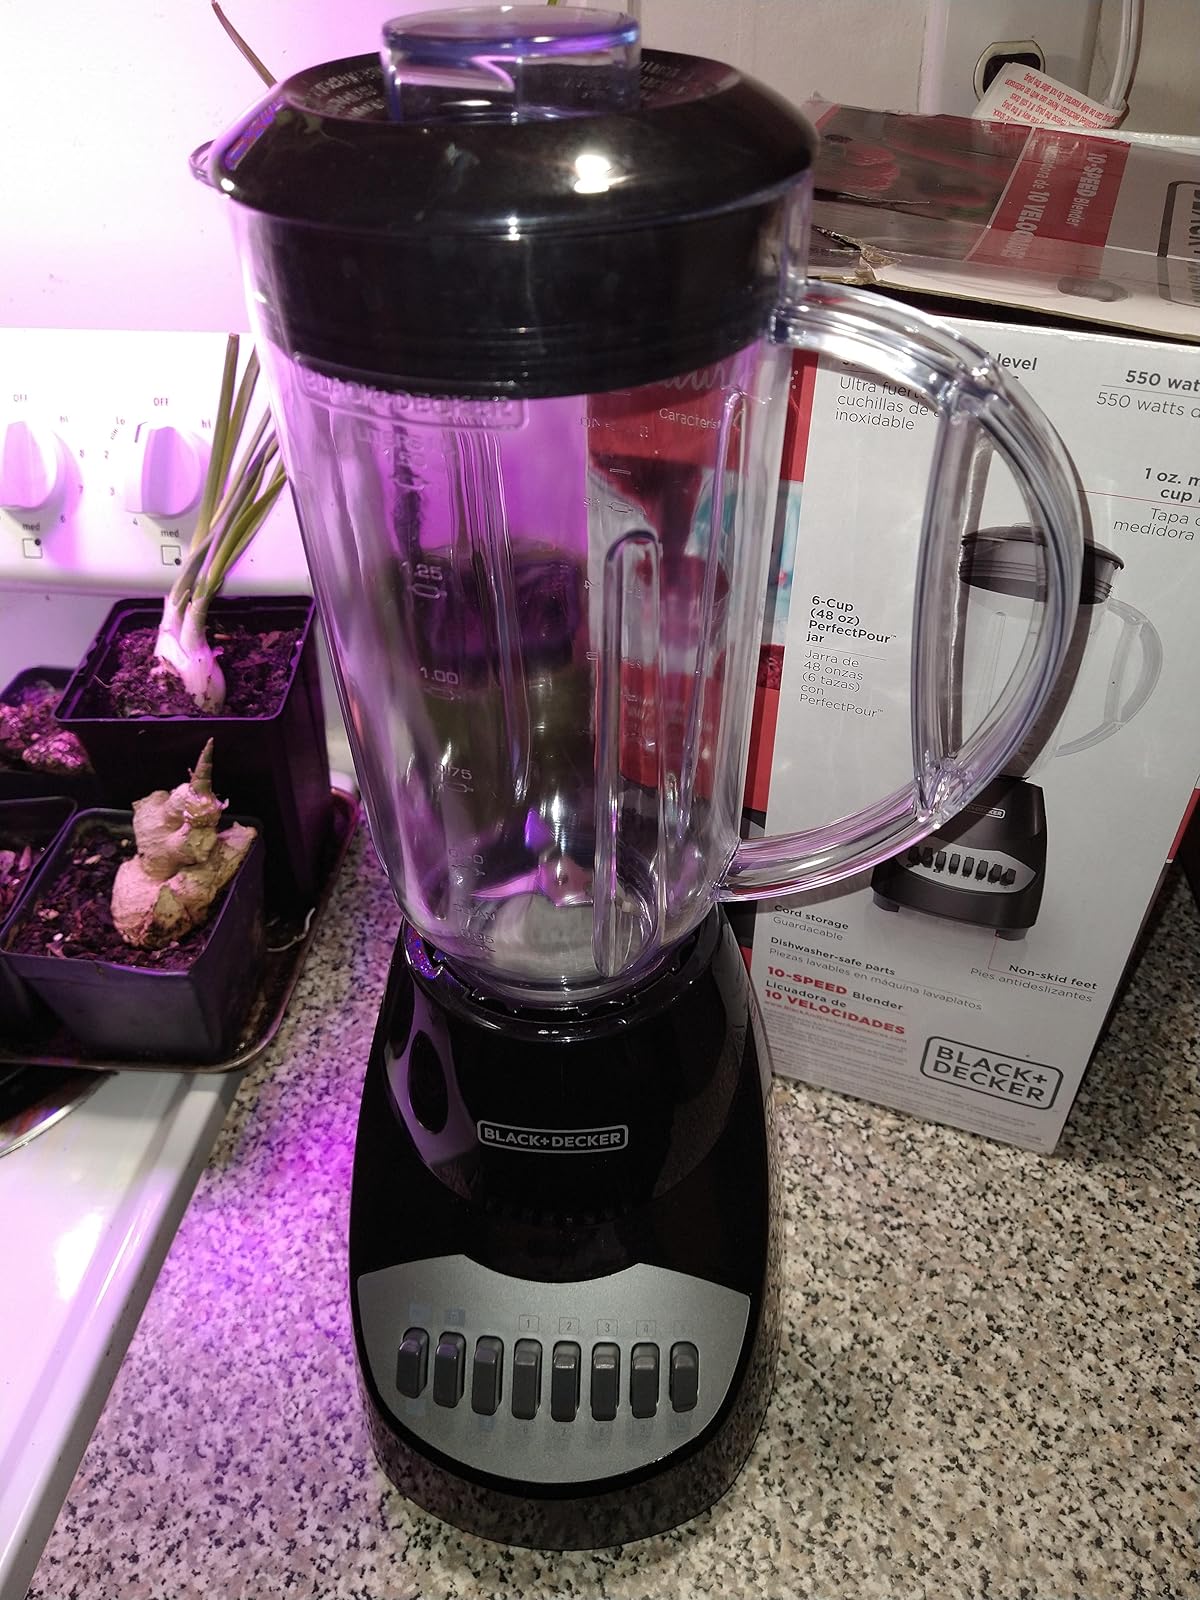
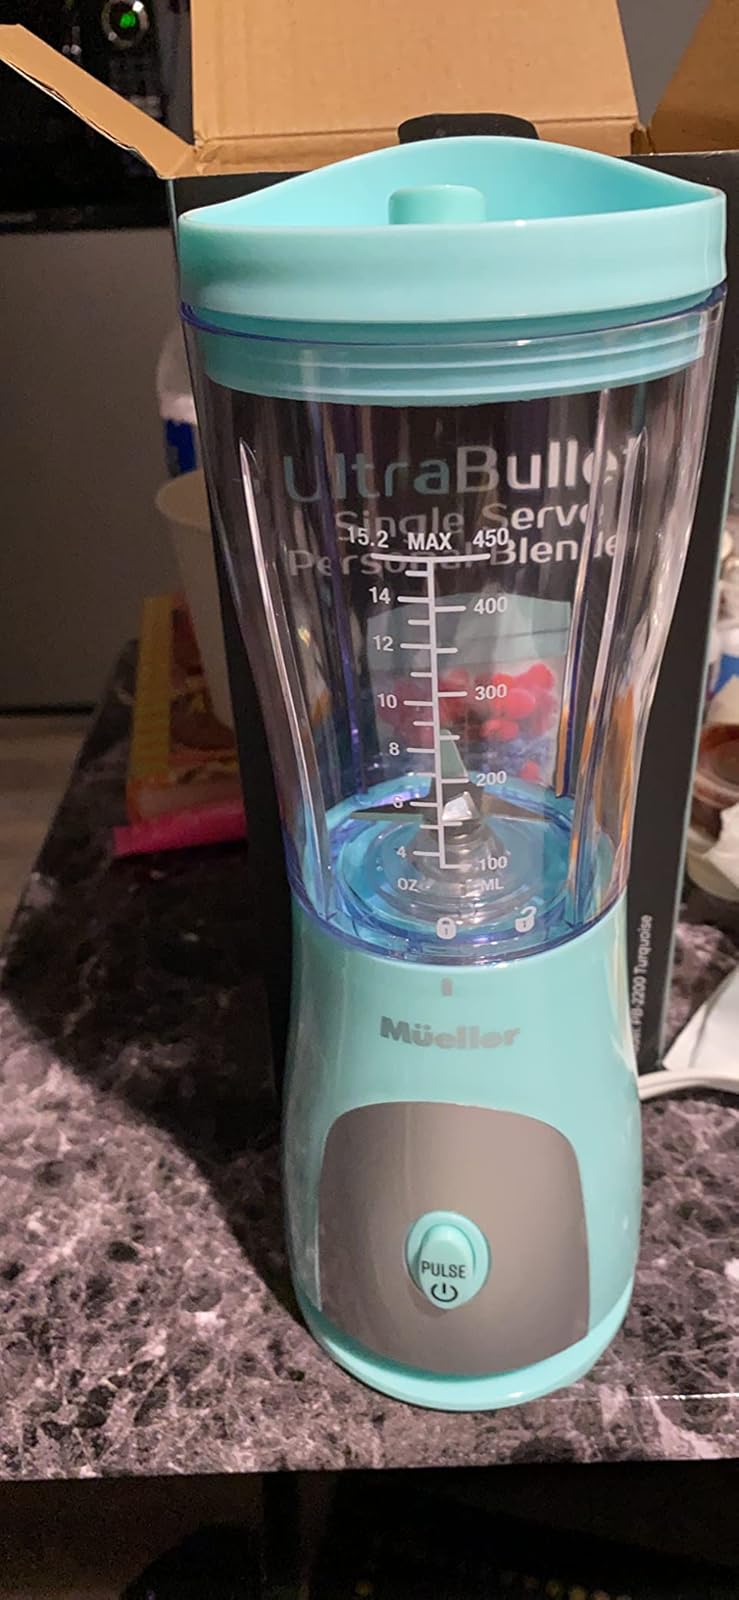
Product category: items_blender
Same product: no